Ivana Jorović

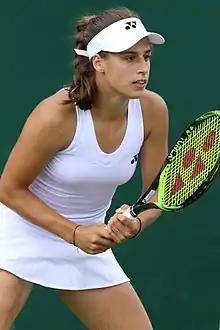
Jorović at the 2019 Wimbledon

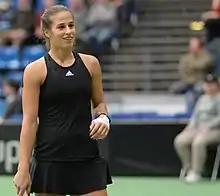
Jorović during 2015 Fed Cup

In her career, she won thirteen singles and three doubles titles on the ITF Women's Circuit. On 15 July 2019, she reached her best singles ranking of world . On 17 July 2017, she peaked at No. 299 in the doubles rankings.